Question: Please indicate a possible affordance area of bicycle that can be used for sitting
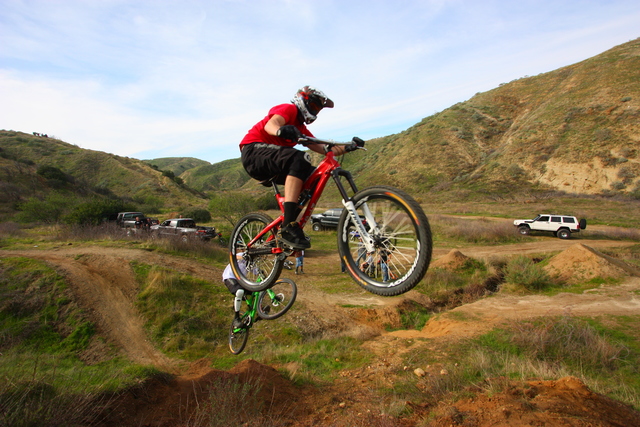
Answer: [259.5, 166.5, 279.5, 186.5]